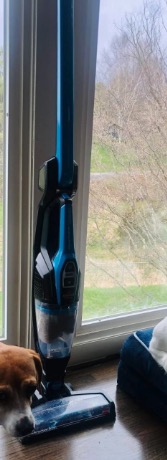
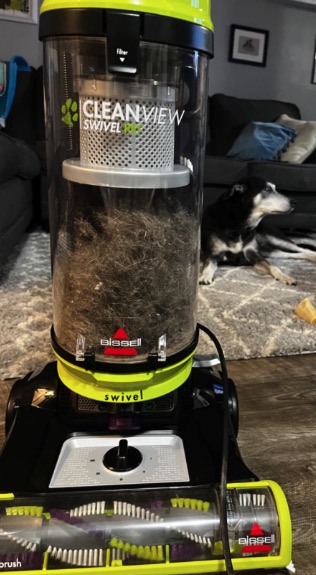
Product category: items_vacuum
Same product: no